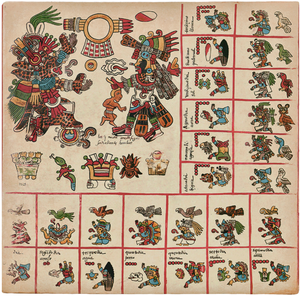
Planche 03 du codex Borbonicus. Étalonnage des couleurs en correspondance avec l'oeuvre originale.
Le codex Borbonicus est un manuscrit mésoaméricain peint sur du papier d'amate et plié en paravent. Ce document pictographique de tradition nahua servait de rituel divinatoire, mais aussi de diurnal pour la célébration des fêtes religieuses. Si sa date d'exécution exacte demeure inconnue, elle est néanmoins estimée aux alentours de la conquête espagnole du Mexique, c'est-à-dire entre la fin du XVᵉ et le début du XVIᵉ siècle. De la sorte, il n'est pas possible d'affirmer avec certitude s'il s'agit d'un authentique codex préhispanique ou alors, à contrario, d'un ouvrage colonial. Le codex Borbonicus tient son nom du Palais Bourbon où il est conservé dans les collections de la Bibliothèque de l'Assemblée nationale sous la cote Y120. Parmi les quelques codex d’origine aztèque retrouvés, ce manuscrit est l’un des héritages les plus précieux qui ait pu être préservé.